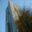
Label: skyscraper